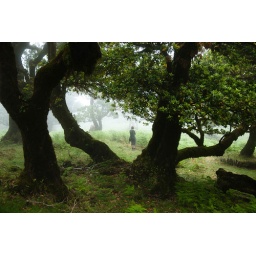
forest in the clouds in madeira with some of the oldest laurel trees of the island